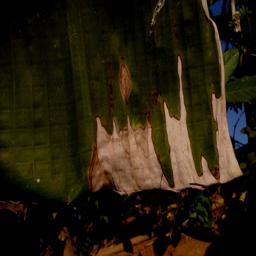
Label: MALBHOG LEAF